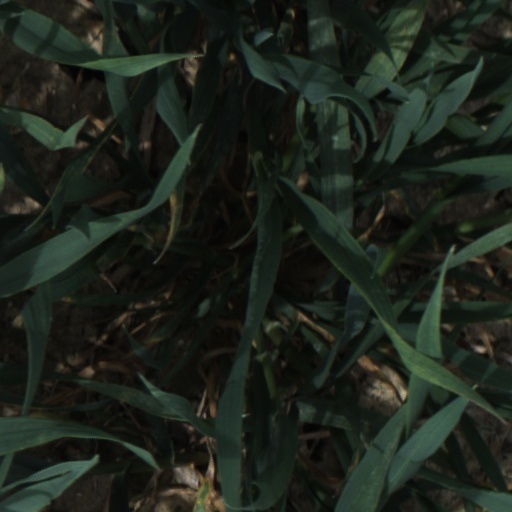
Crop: wheat